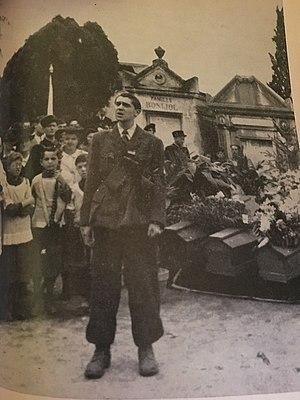
Commandant Audibert ( MICHEL BRUGUIER)
Michel Bruguier est un avocat et résistant français.